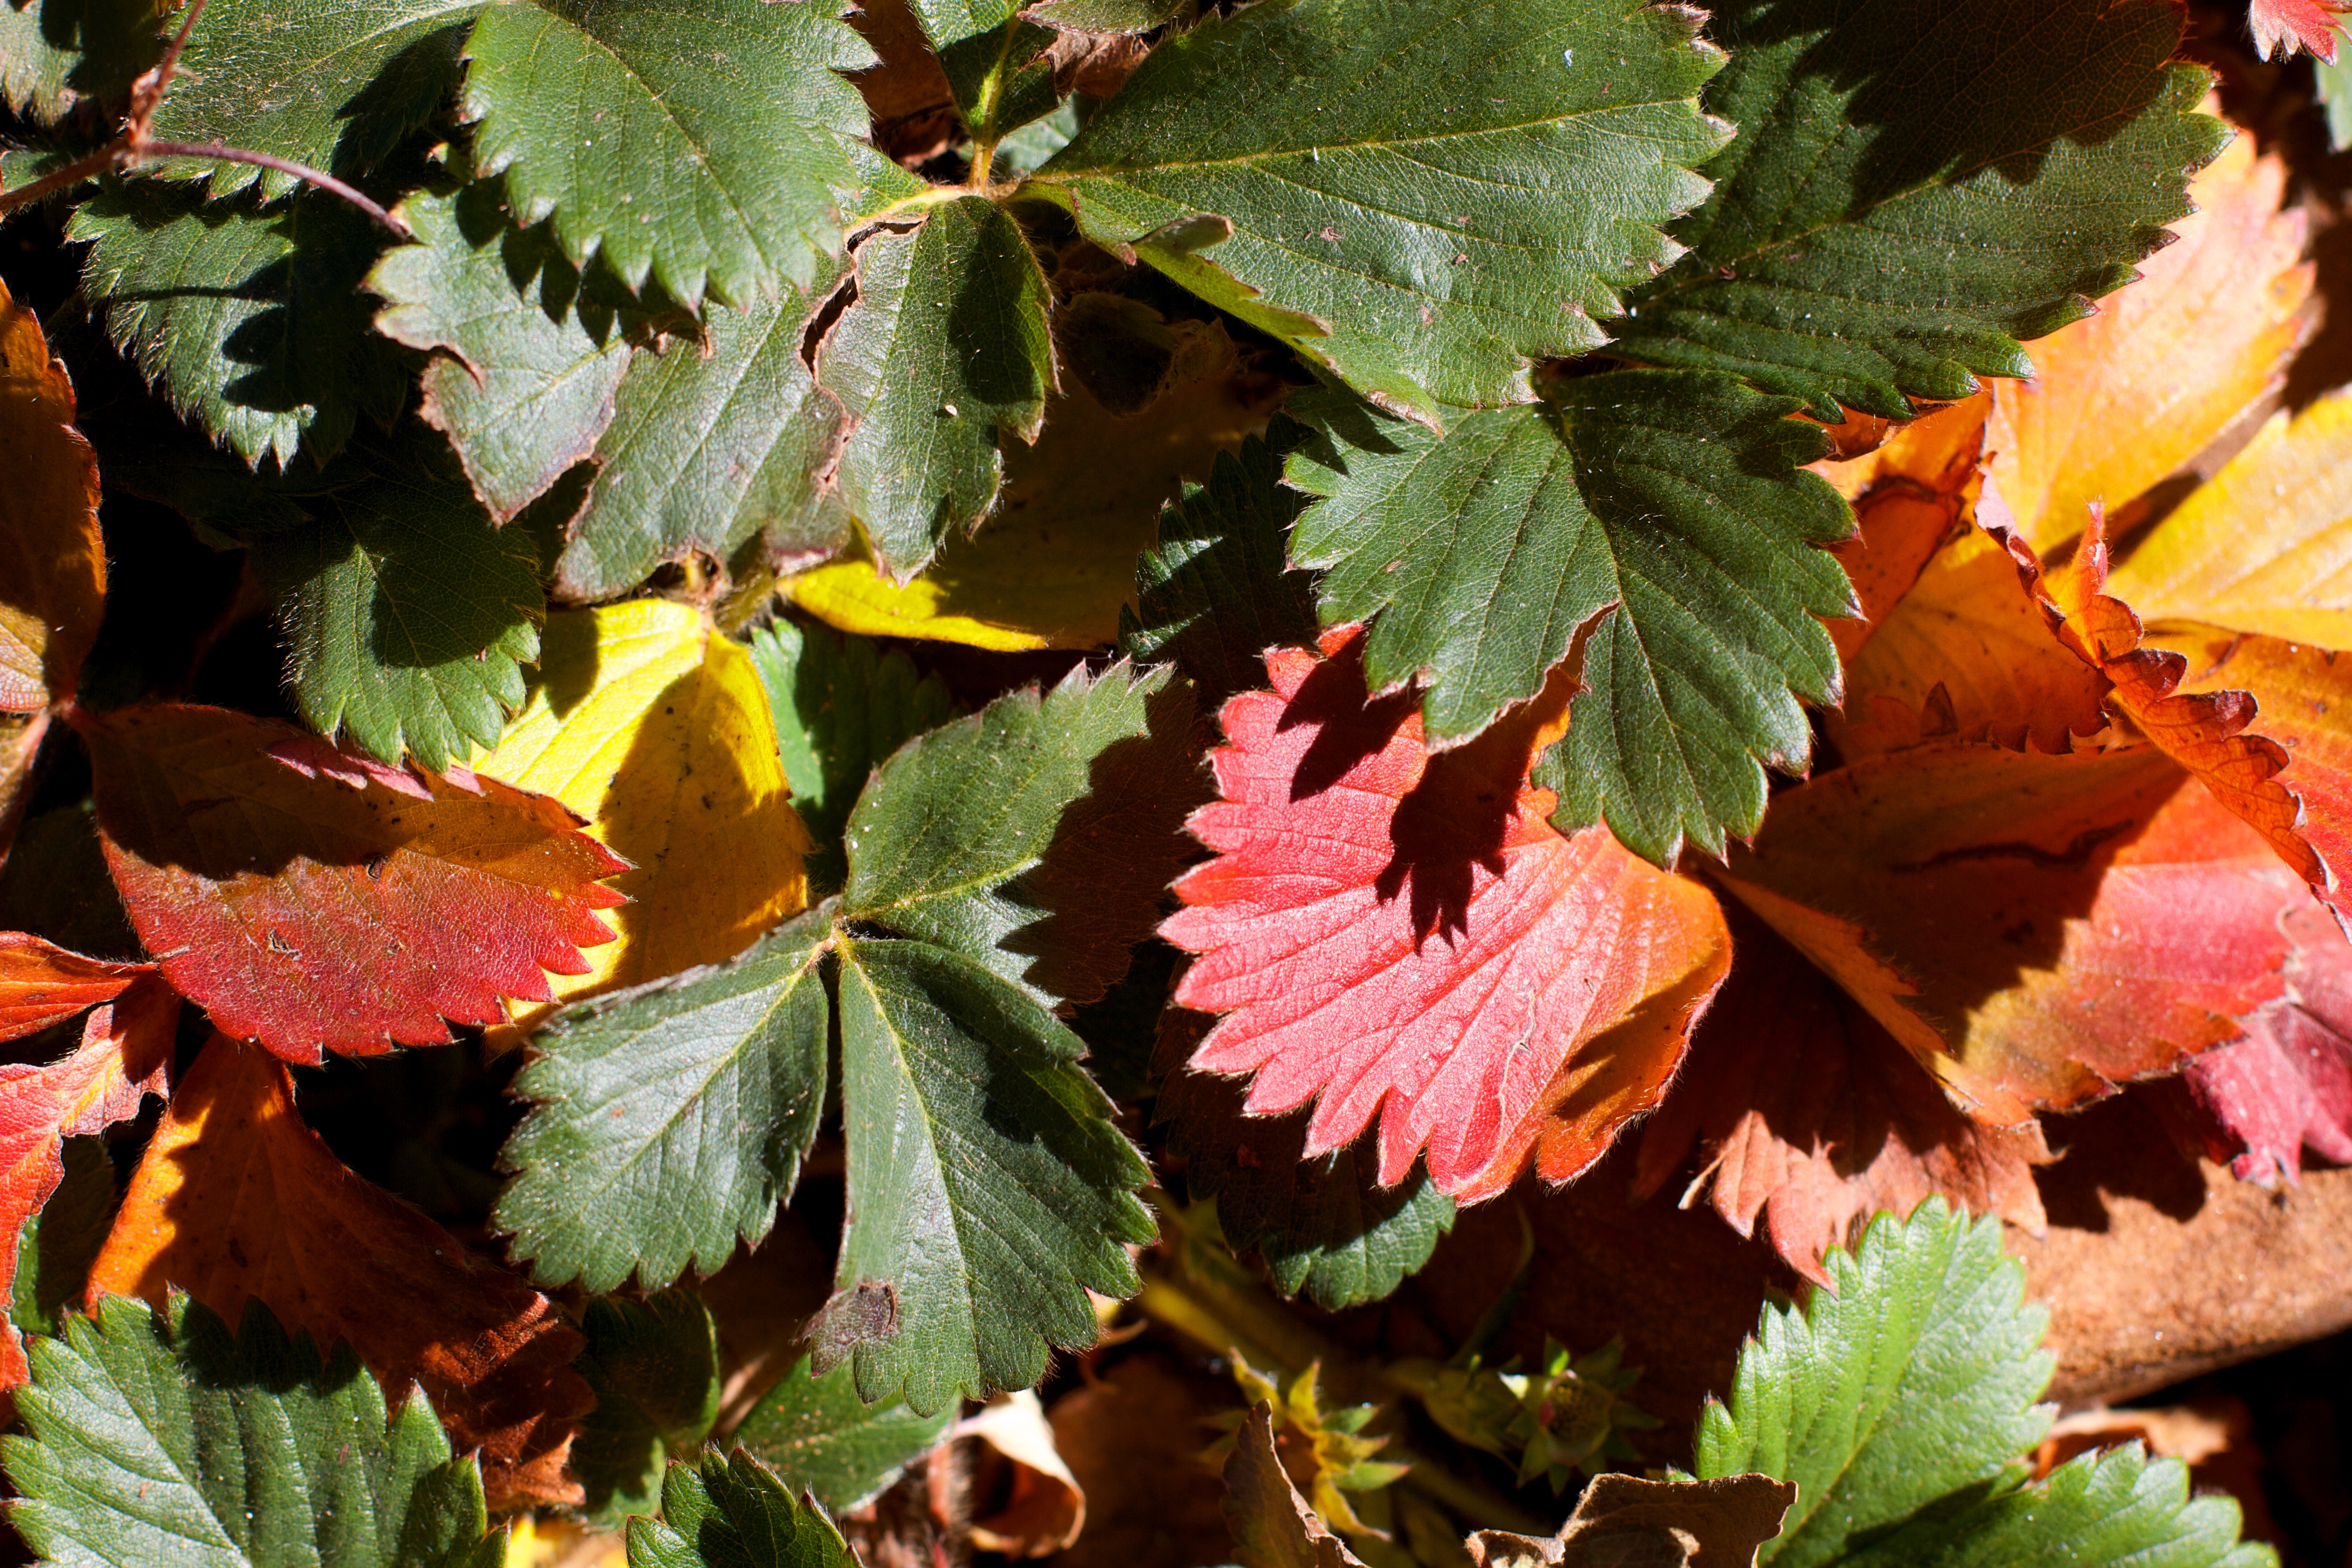
tree, plant, leaf, flower, produce, autumn, botany, flora, season, shrub, begonia, flowering plant, annual plant, land plant